Nikolay Bestuzhev

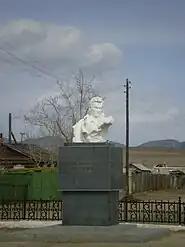
Monument to Nikolay Bestuzhev in Novoselenginsk

Despite the harsh conditions, Bestuzhev painted numerous portraits of his fellow Decembrists, the family members who had followed them to Siberia and local villagers; at first in watercolors, later in oils. At the end of his term, he spent 1841 in Irkutsk, producing portraits of government officials.